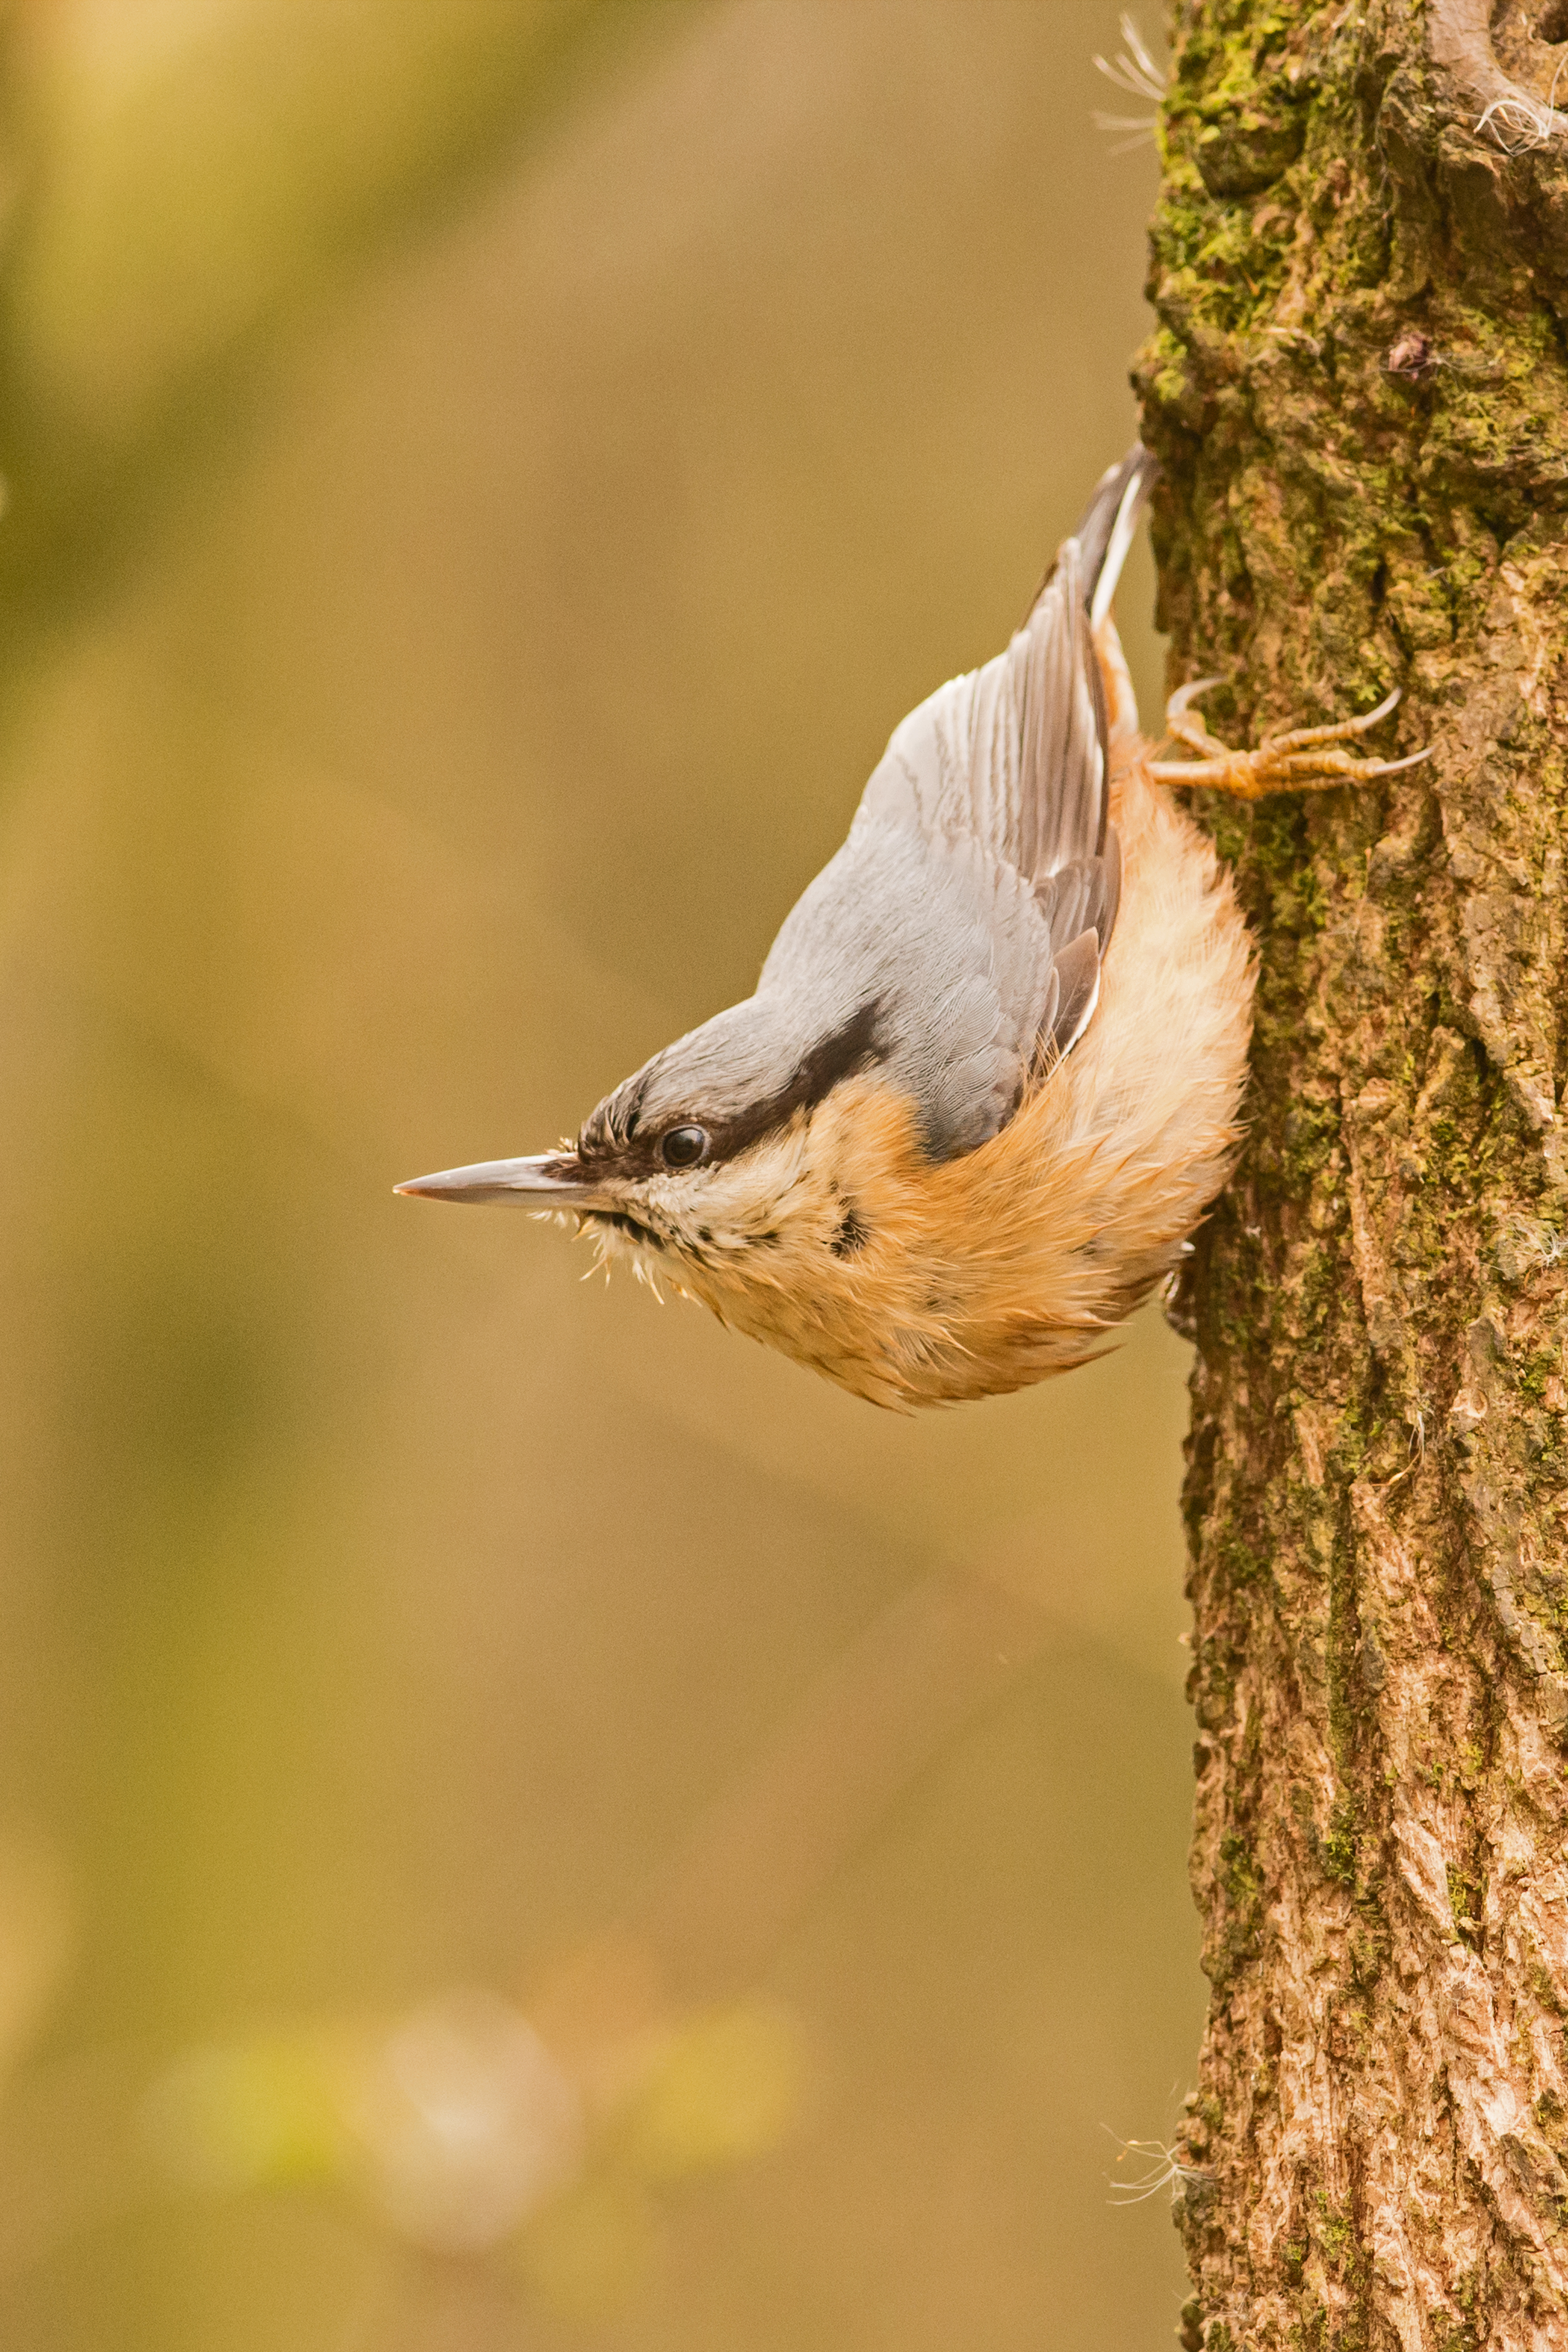
nature, branch, bird, wing, wildlife, beak, fauna, close up, woods, reserve, vertebrate, local, nuthatch, wren, perching bird